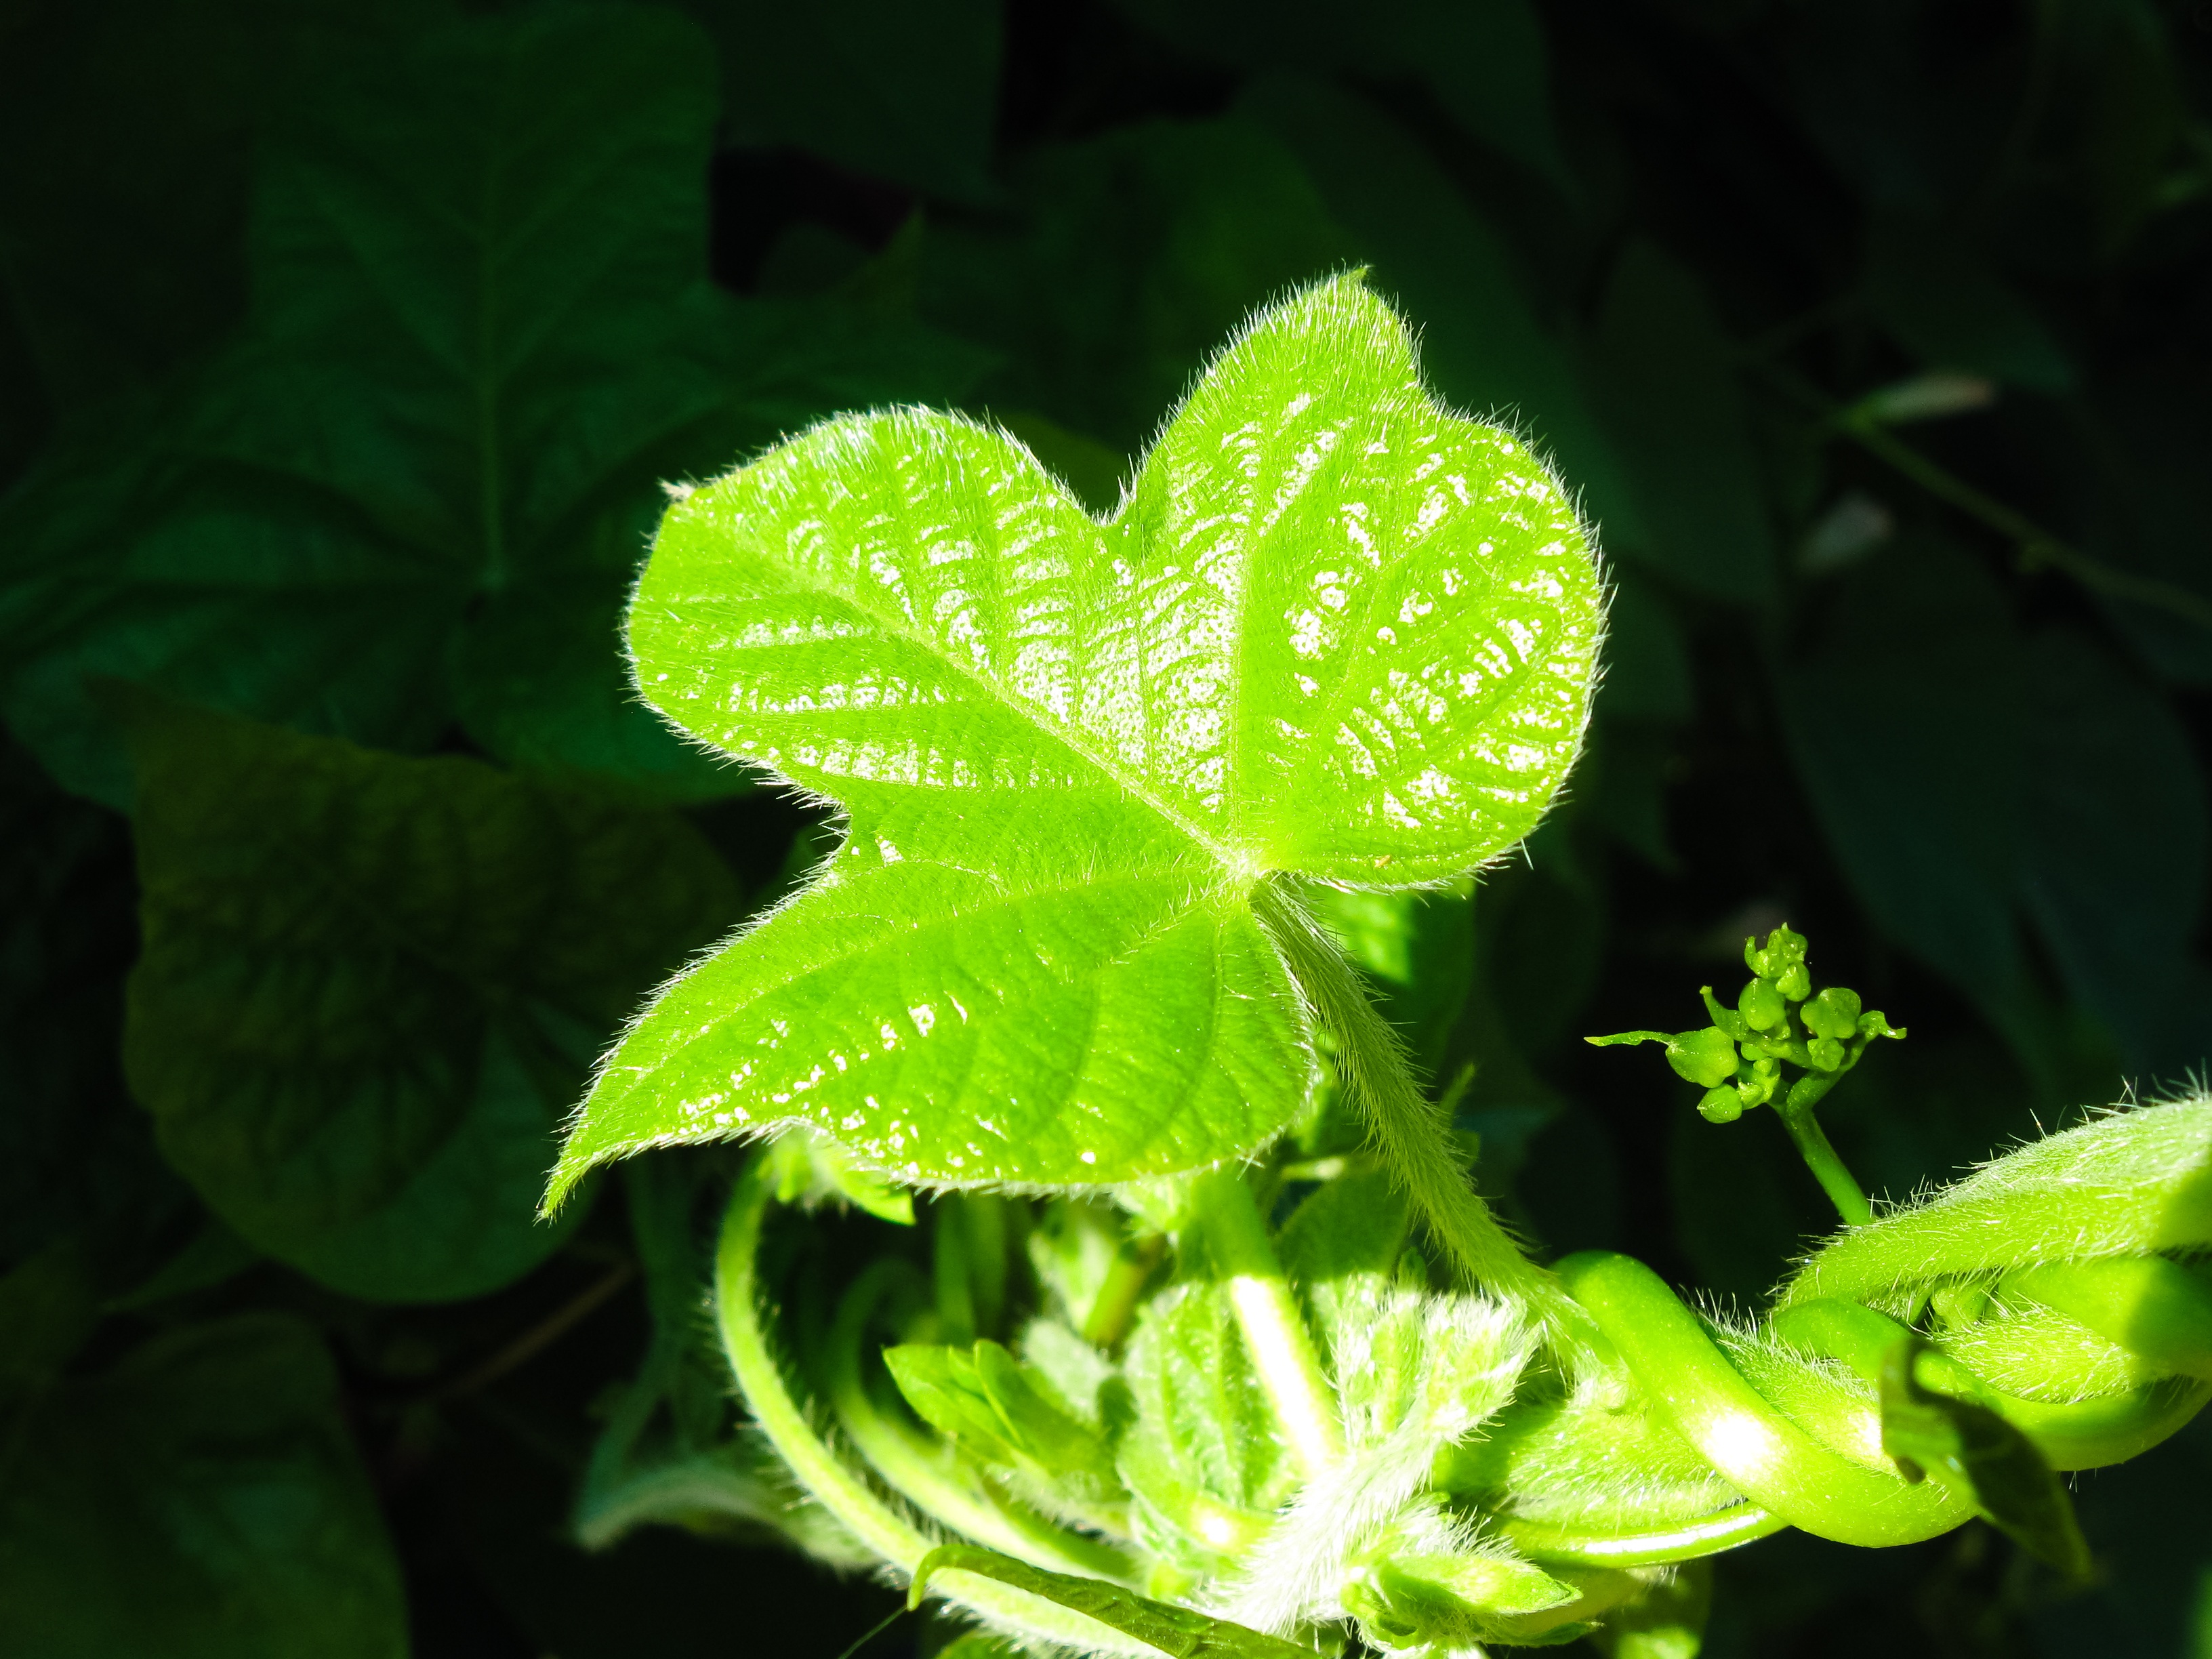
nature, plant, leaf, flower, summer, spring, green, herb, macro, botany, flora, flowers, sheet, shrub, morning glory, macro photography, black background, flowering plant, annual plant, plant stem, land plant